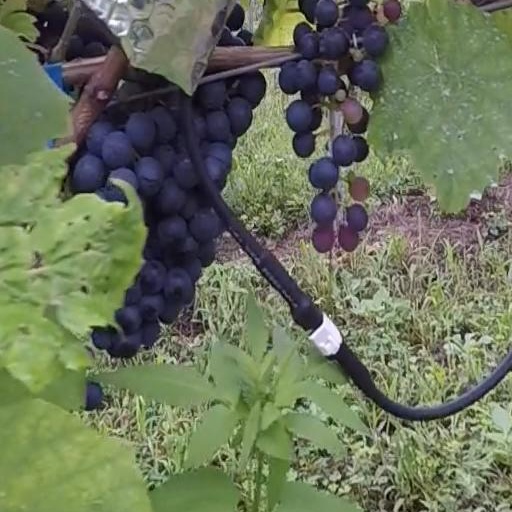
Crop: grape